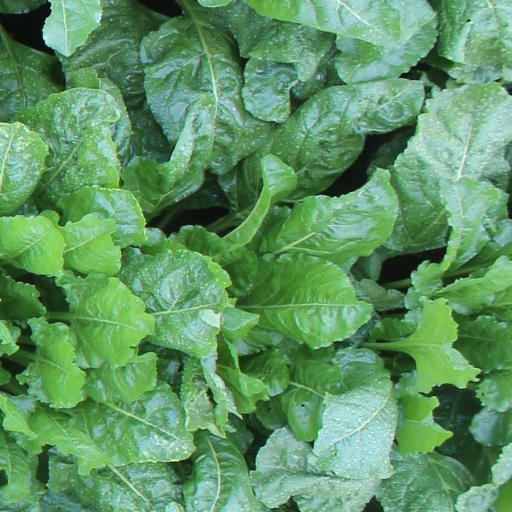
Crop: sugar beet